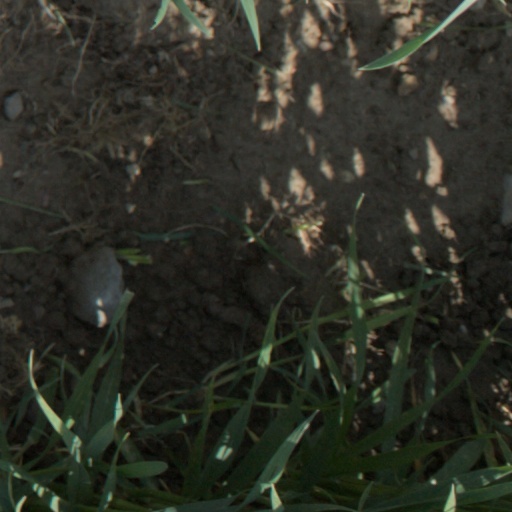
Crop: wheat